Computational human phantom

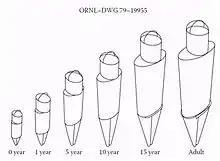
"Family" phantom series

Based on MIRD phantom, many derivations of phantoms were developed for the following decades. The major types of phantom include: stylized "Family" phantom series developed in the 1980s by Cristy and Eckerman; "ADAM and EVA" developed by GSF, Germany; CAM (Computerized Anatomical Man) phantom developed by NASA unknown by the mainstream radiation protection dosimetry community, etc.